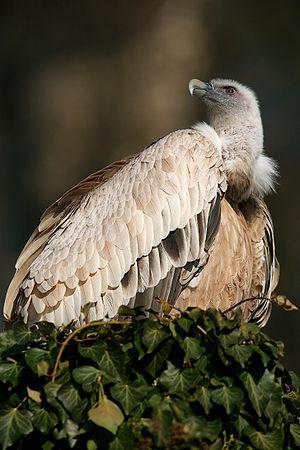
Un Vautour fauve. Photo prise au Zoo de Salzbourg (Autriche). Plusieurs de ces oiseaux vivent librement près du zoo, mais sont nourris régulièrement par le personnel.